Oakland Southwest Airport

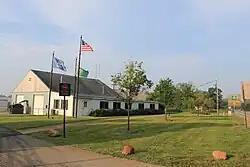
Airport entrance

Oakland Southwest Airport is a county-owned public-use airport in Oakland County, Michigan, United States. It is located one nautical mile (1.85 km) southwest of the central business district of New Hudson. The airport is uncontrolled, and is used for general aviation purposes.